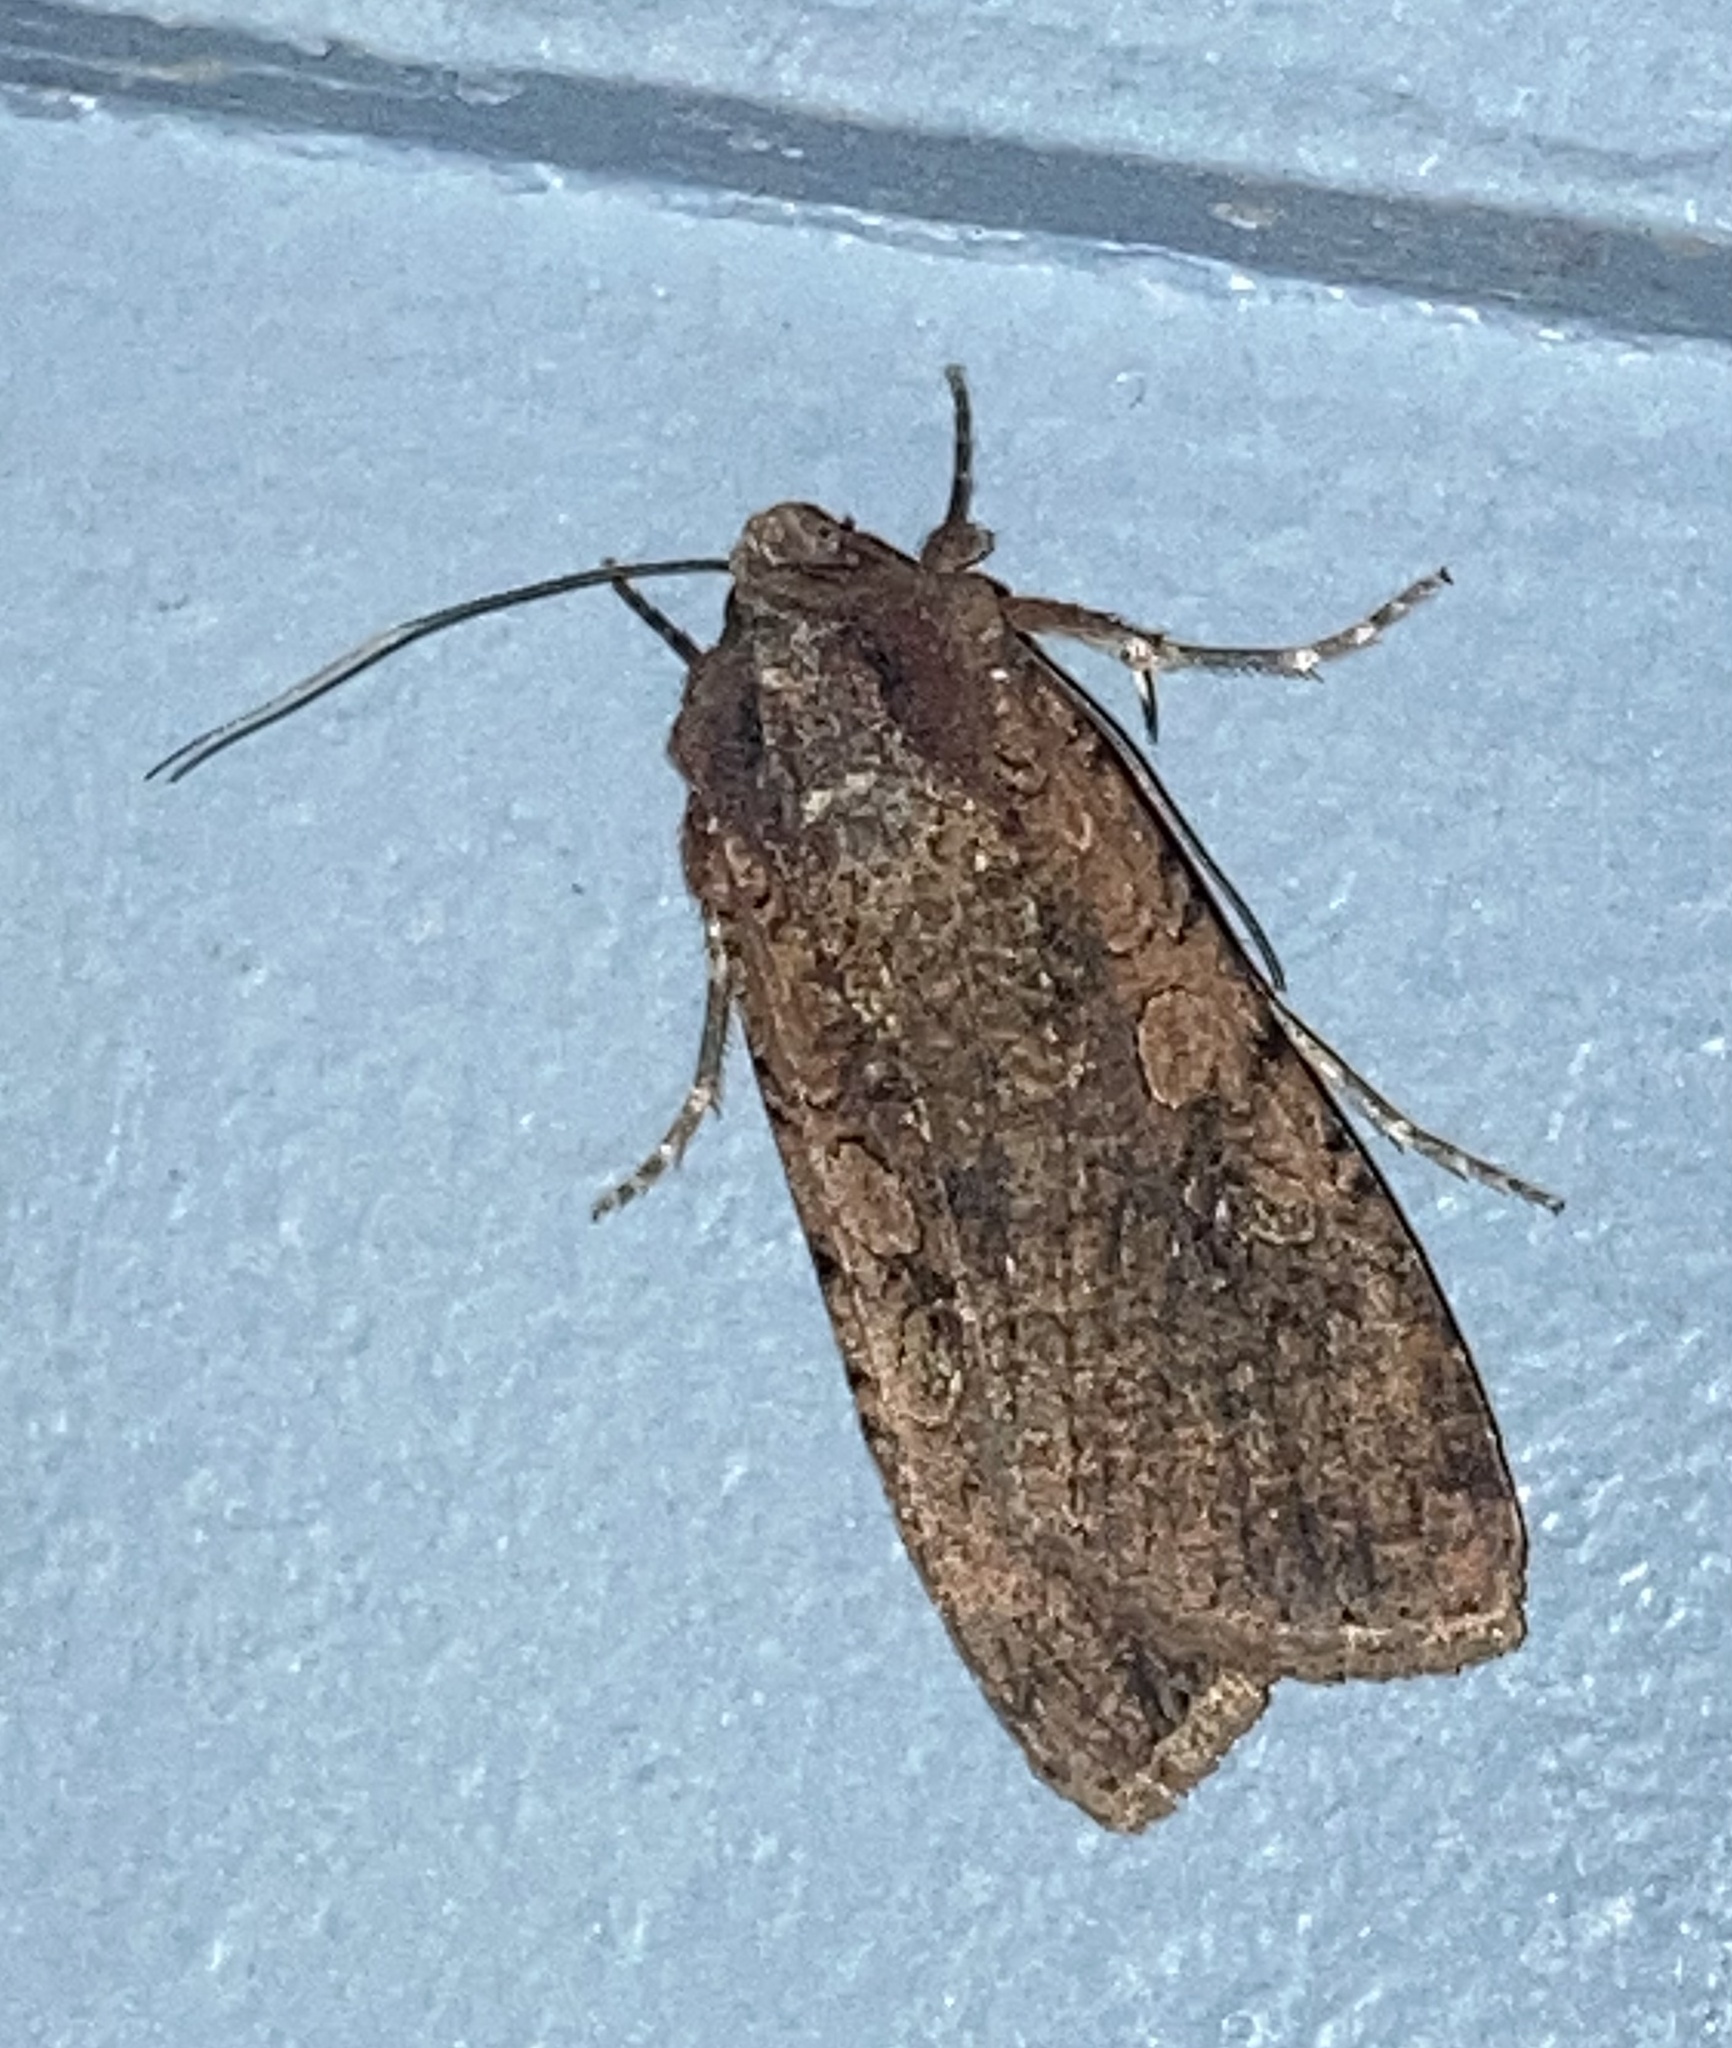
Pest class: cutworms